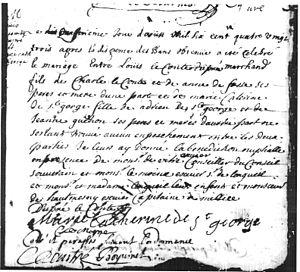
Contrat de mariage de Louis LeComte Dupré avec Marie-Catherine de Saint-Georges.
Louis LeComte Dupré était un négociant de Ville-Marie ainsi que le deuxième seigneur de Terrebonne. C'est sous son autorité que les premiers colons de la seigneurie de Terrebonne sont venus, et c'est aussi à lui que l'on doit le premier moulin de Terrebonne, bien qu'il ne sera construit qu'après sa mort.